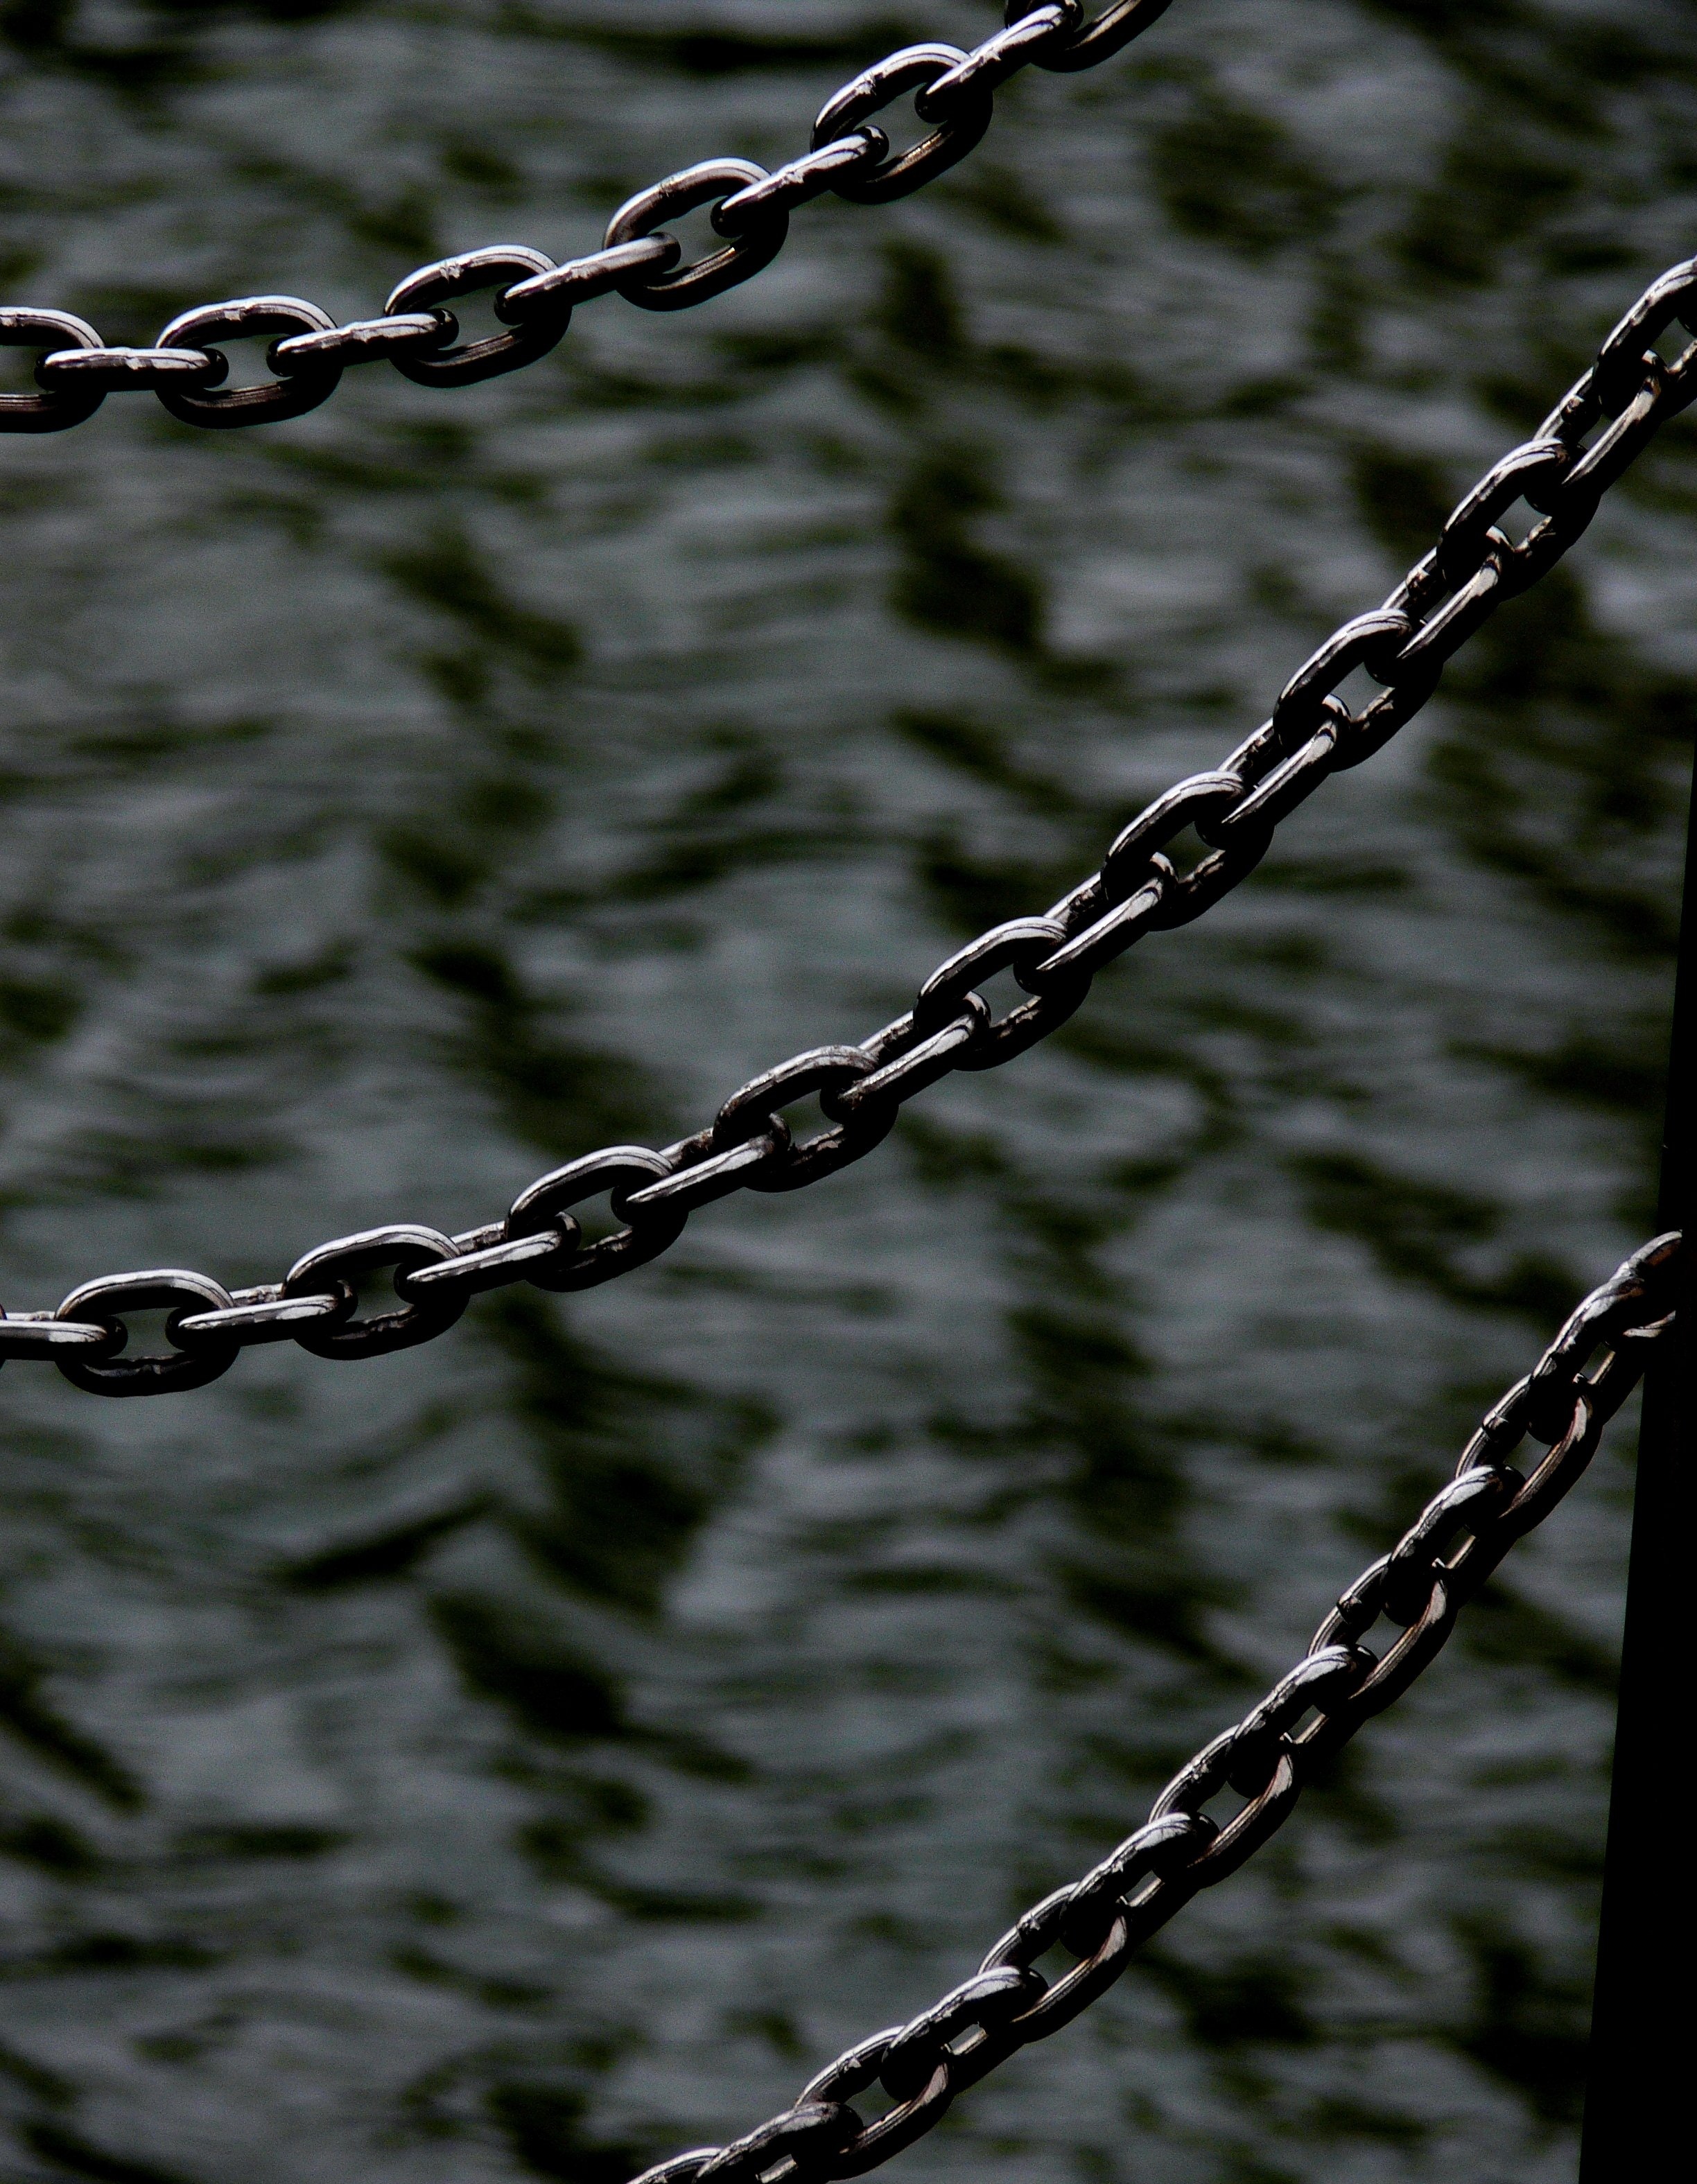
sea, water, branch, fence, barbed wire, black and white, chain, black, monochrome, twig, close up, chains, force, bay of biscay, grey sea, texture of sea, monochrome photography, wire fencing, home fencing